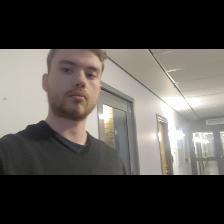
Label: Human